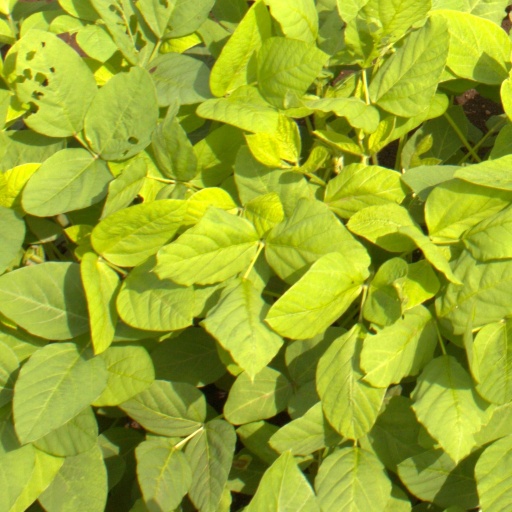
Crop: soybean